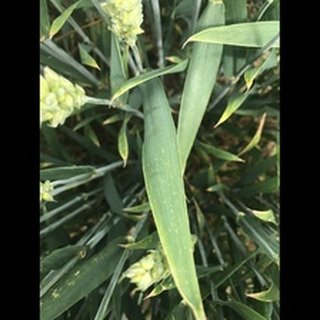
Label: healthy_wheat